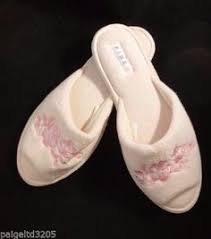
Waste category: shoes